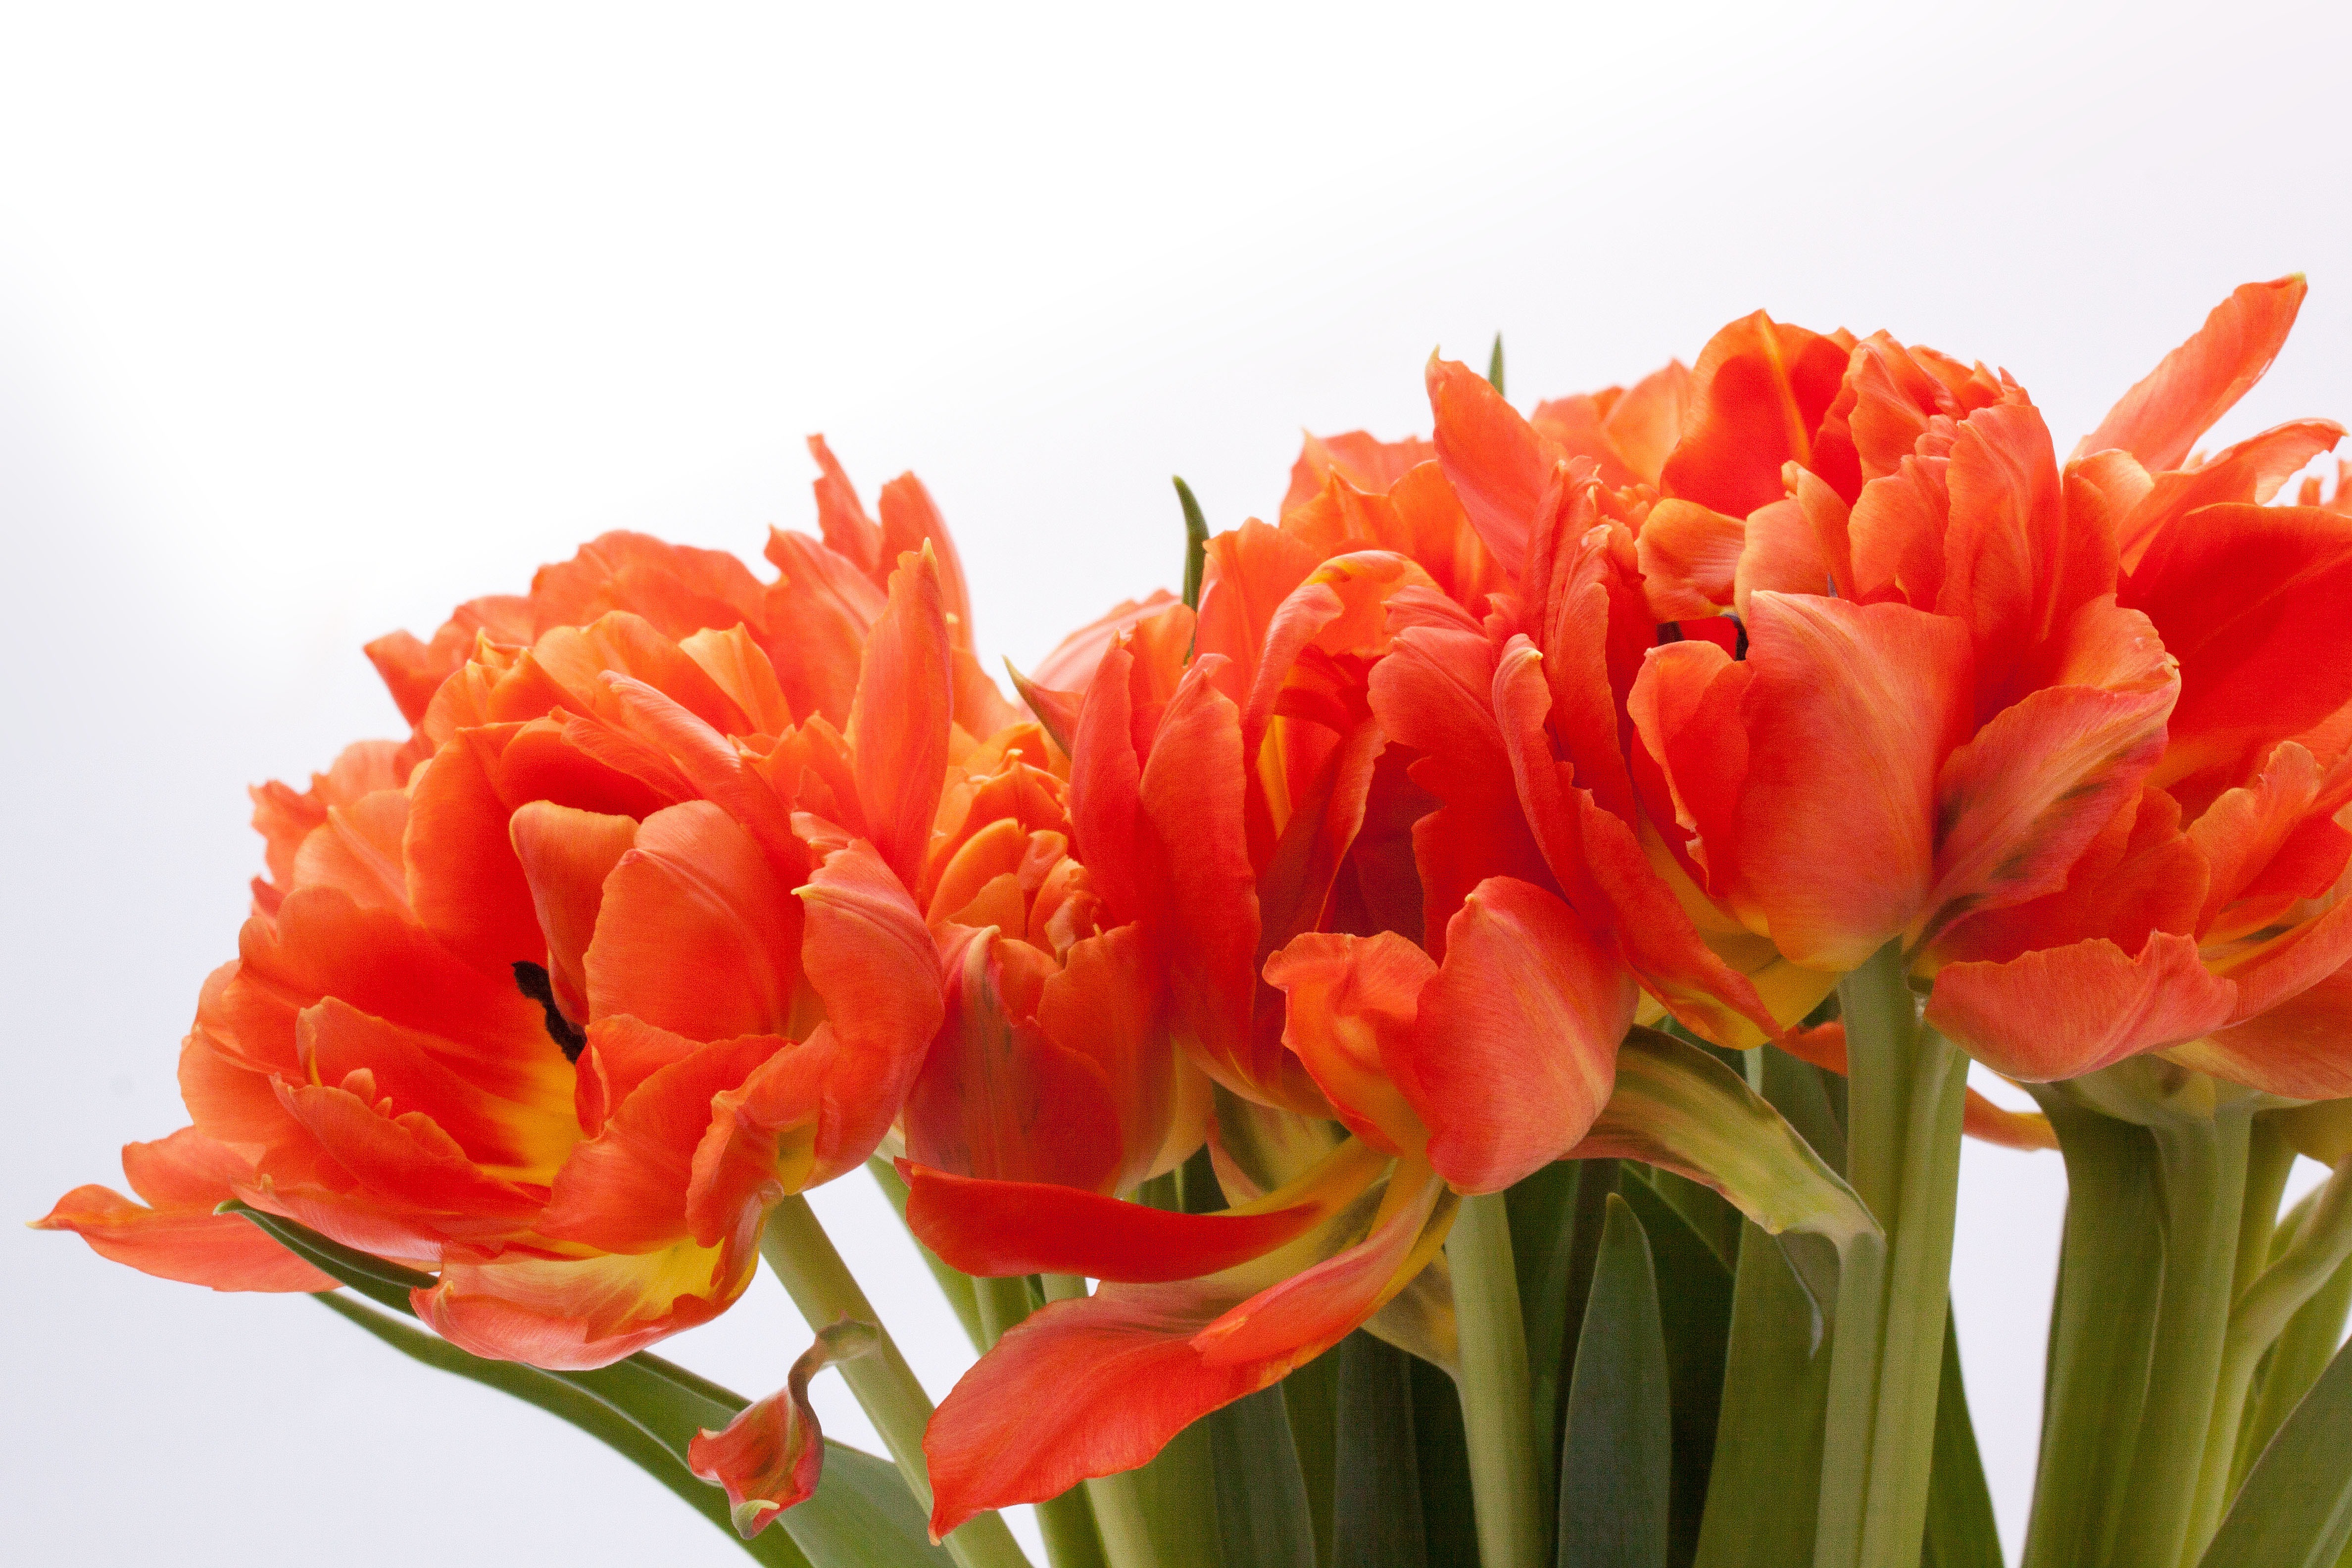
nature, blossom, plant, flower, petal, bloom, tulip, orange, spring, green, red, flora, flowers, tulips, lily, flowering plant, schnittblume, lily family, flower bracts, land plant